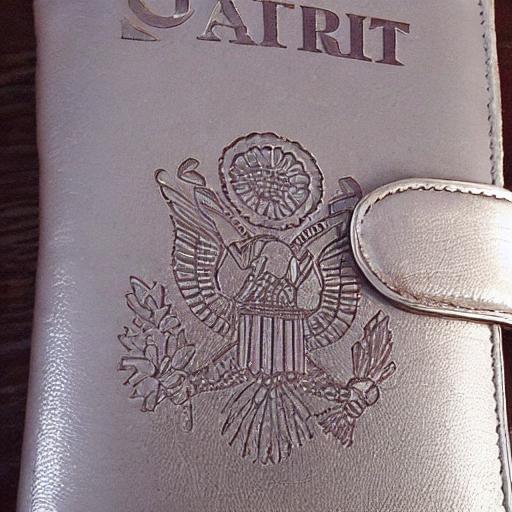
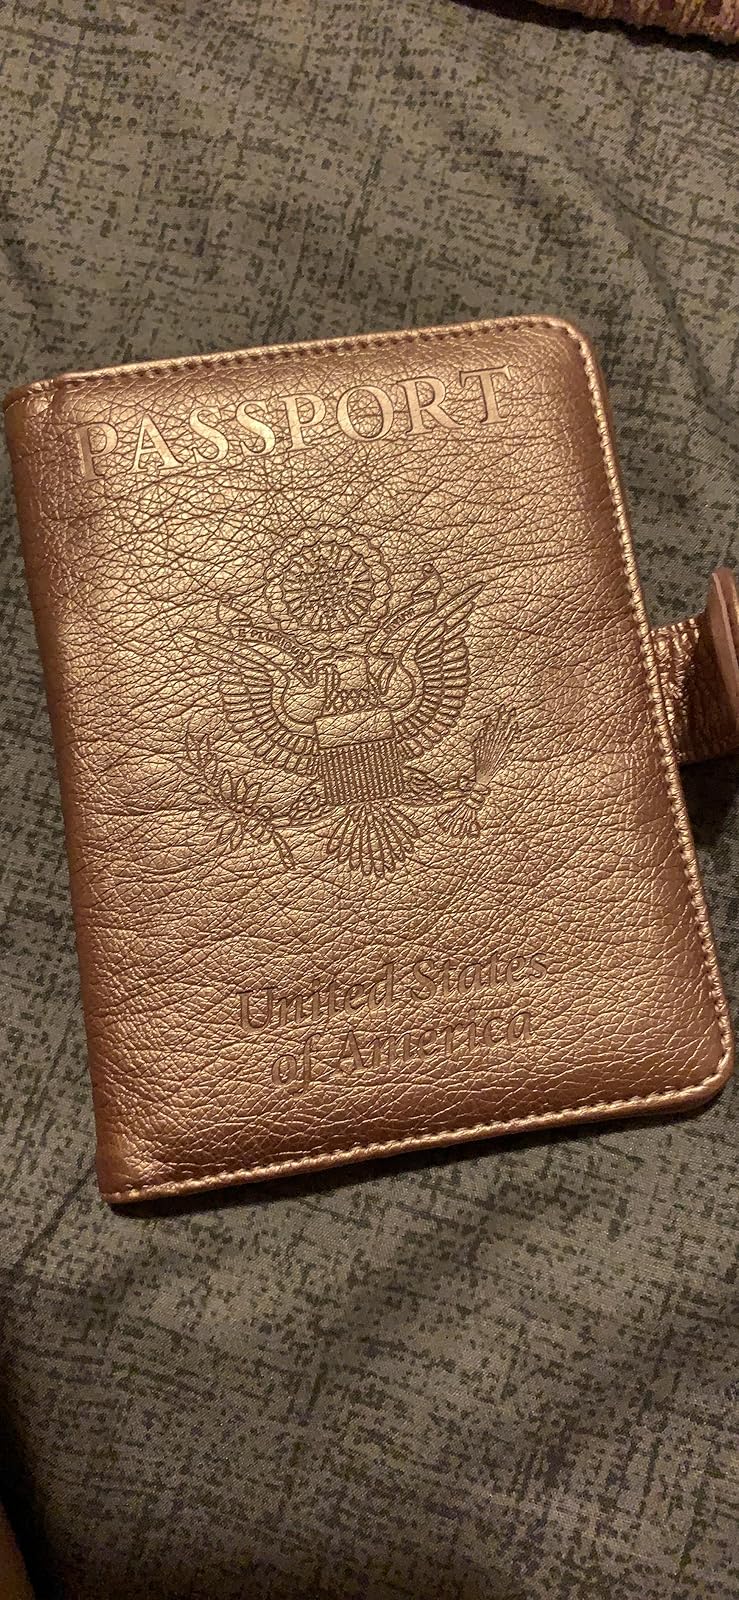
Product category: accessories_wallet
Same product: no